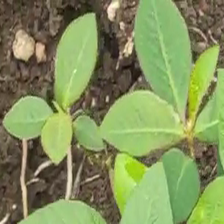
Weed species: Moti_dudhi(Euphorbia_geneculata_L)